Maya (singer)

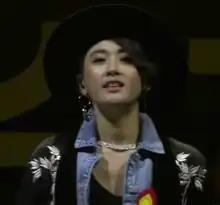
Maya in 2019

Kim Young-sook (born 17 November 1979), better known as Maya is a South Korean pop rock singer and actress. She debuted in 2003 with the album, "Born To Do It", which included the hit single "Azalea."